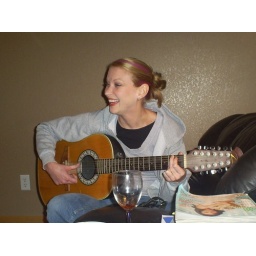
Me...with a guitar and pink stripes in my hair.